Yahya Butt

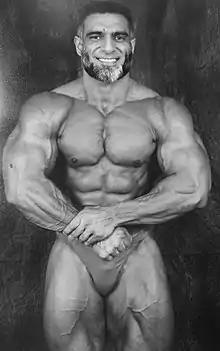
Yahya Butt after Mr Pakistan Olympia 2001

Yahya Butt (23 April 1965 – 6 February 2022) was a leading bodybuilder in Pakistan. He won the Asian Gold Medal three times. He was also the chairman of Punjab Bodybuilding Association. Butt succumbed to bowel cancer and died on 6 February 2022 at a local hospital in Lahore.